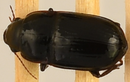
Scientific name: Euryderus grossus
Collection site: Central Plains Experimental Range NEON (CPER), plot CPER_004